Perissa, Santorini

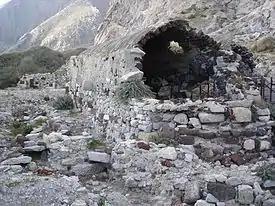
The ancient basilica of St. Irene.

Perissa is a village on the island of Santorini, Greece. It is located 13 km to the southeast of Fira, near the Messa Vouno rock.